Anchisaurus

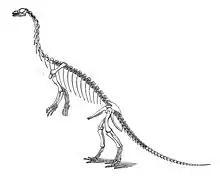
"Anchisaurus" skeleton restoration by O. C. Marsh.

Sauropodomorph remains were first documented in North America in 1818, when some bones nearly in length were uncovered by Mr. Solomon Ellsworth Jr. while excavating a well with gunpowder in East Windsor, Connecticut. At the time of their discovery it was thought that the bones might be those of a human, but the presence of tail vertebrae falsified that idea. They are now recognized as those of an indeterminate sauropodomorph, possibly more closely related to the plateosaurian prosauropods.